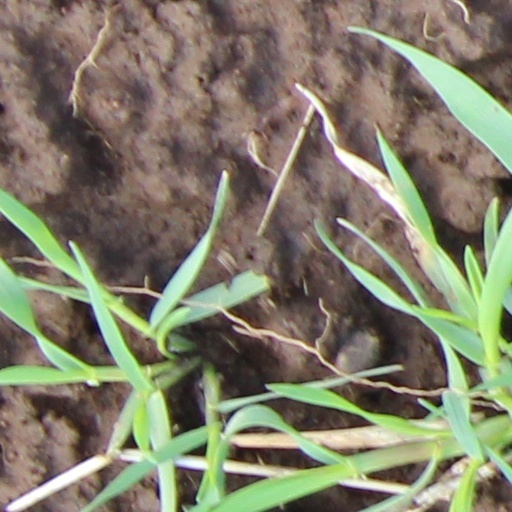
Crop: wheat